Dugald Drummond

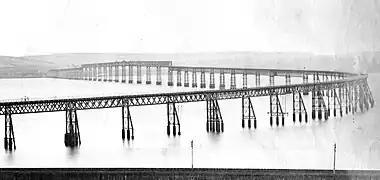
Original Tay Bridge from the north

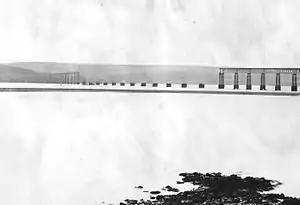
Fallen Tay Bridge from the north

Drummond was involved as an expert witness in the Tay Bridge disaster of 1879, being called to give evidence about the state of the track after the disaster. Although "Ladybank", a 0-4-2 locomotive of Drummond's design, had been booked to work the train it had broken down and was replaced by no. 224, a 4-4-0 to the design of Thomas Wheatley, thus freeing Drummond to act as an independent witness. He said that the entire train had fallen vertically down when the High Girders collapsed, from the impact marks the wheels had made on the lines. All the axles of the train were bent in one direction. The evidence helped disprove Thomas Bouch's theory that the train had been blown off the rails by the storm that night.